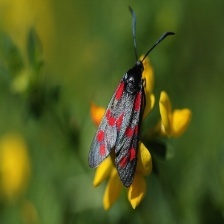
Species: SIXSPOT BURNET MOTH